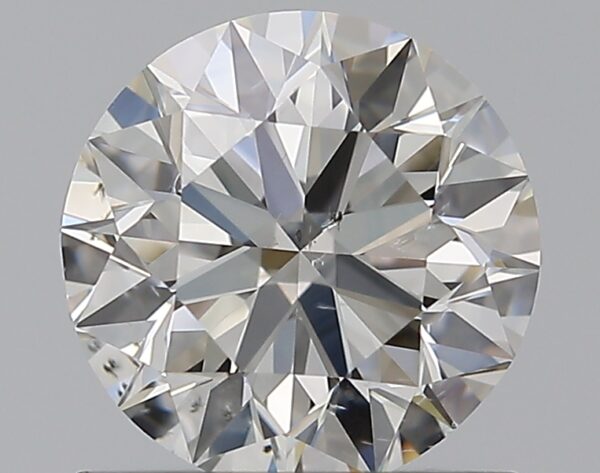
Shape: round
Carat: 1.01
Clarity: SI1
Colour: I
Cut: EX
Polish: EX
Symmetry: EX
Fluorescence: N
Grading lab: GIA
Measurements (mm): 6.35 x 6.39 x 3.99